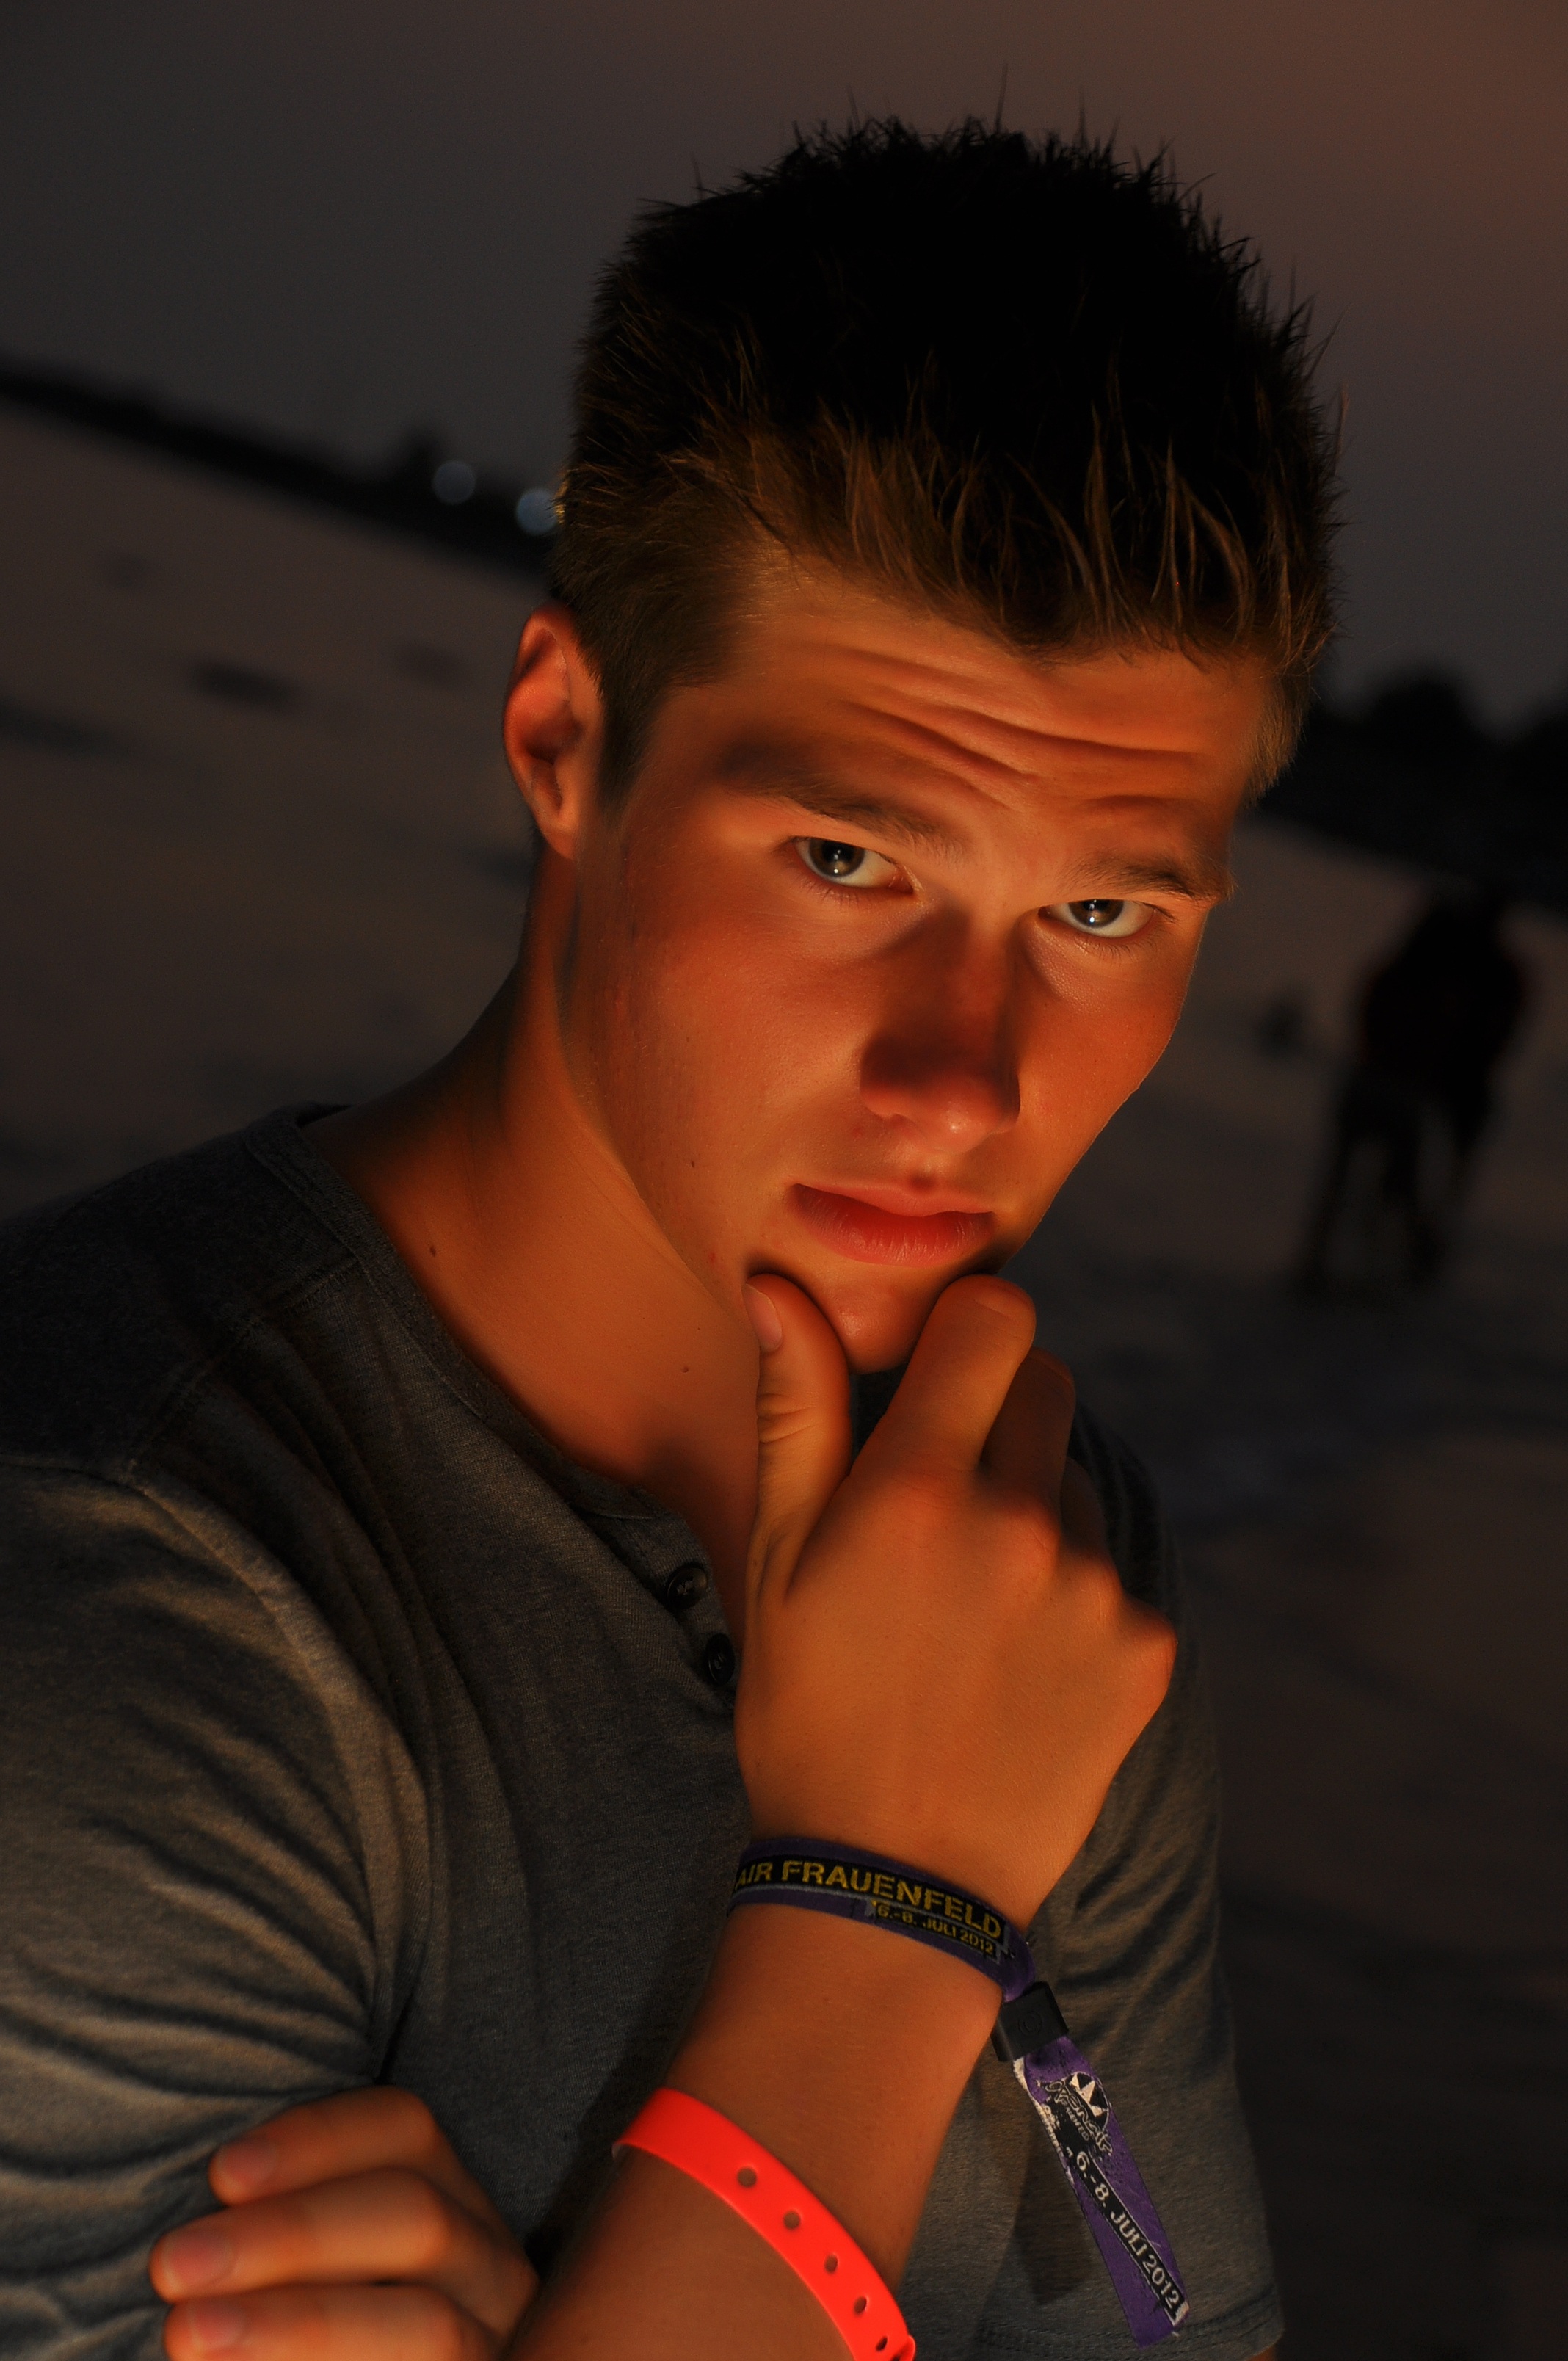
man, person, girl, hair, night, male, portrait, model, lady, hairstyle, muscle, face, beauty, abendstimmung, ernst, young man, photo shoot, male person, augenbick